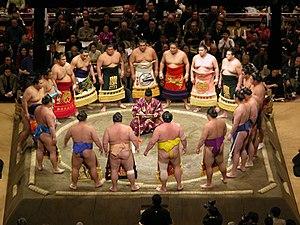
Yokozuna est le rang le plus élevé que peut atteindre un lutteur sumo. Une fois promu, le yokozuna ne peut plus perdre son titre, mais on attend de lui qu'il se retire s'il ne peut plus obtenir des résultats dignes de son rang.
Le sumo est un sport de lutte japonais. Le combat sumo se caractérise par le gabarit des lutteurs ainsi que par les nombreux rites traditionnels qui entourent les combats, et consiste en deux règles simples : les lutteurs ne doivent pas sortir du cercle, ni toucher le sol avec une autre partie du corps que la plante des pieds. Ce sport reste populaire au Japon, même si le baseball et le football le détrônent désormais, notamment chez les jeunes.